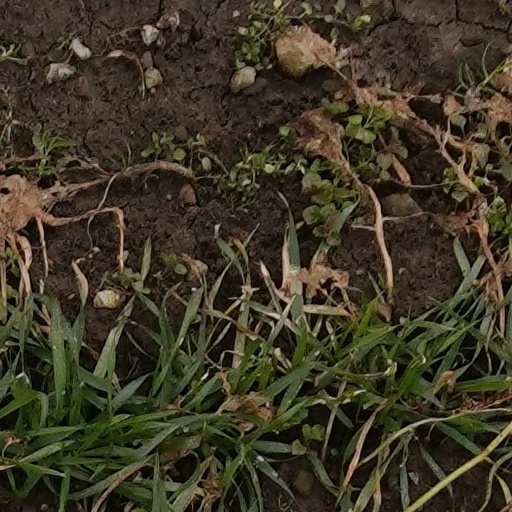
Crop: wheat